Josef Božek

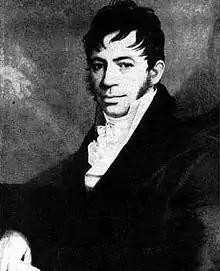
Josef Božek

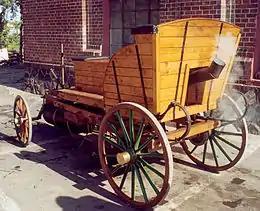
Replica of Božek's steam car

Josef Božek (28 February 1782 in Biery – 21 October 1835 in Prague) was a Czech-Polish engineer and inventor. Born in the region of Cieszyn Silesia, he is considered one of founders of Czech mechanics. He put into operation one of the first steam engines in the Czech lands. His sons, František and Romuald, also became accomplished engineers.